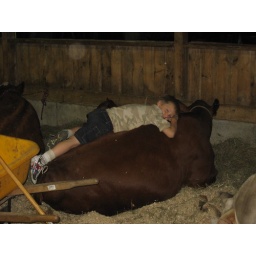
boy rests on his unfazed cow brooklyn fair brooklyn connecticut. oldest agricultural fair in the country august 2008